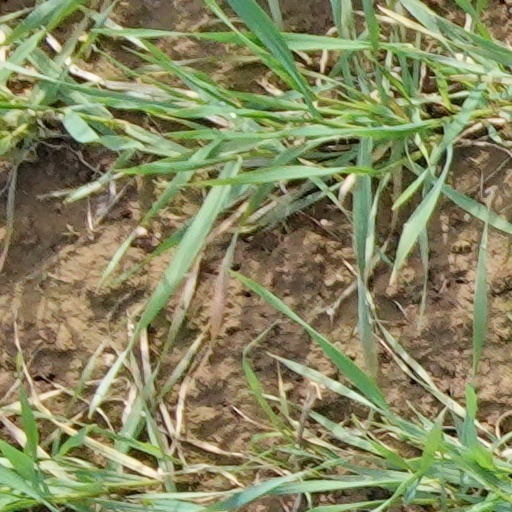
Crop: wheat